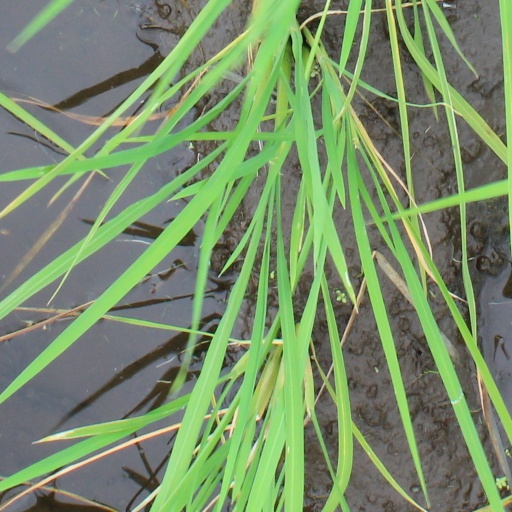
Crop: rice